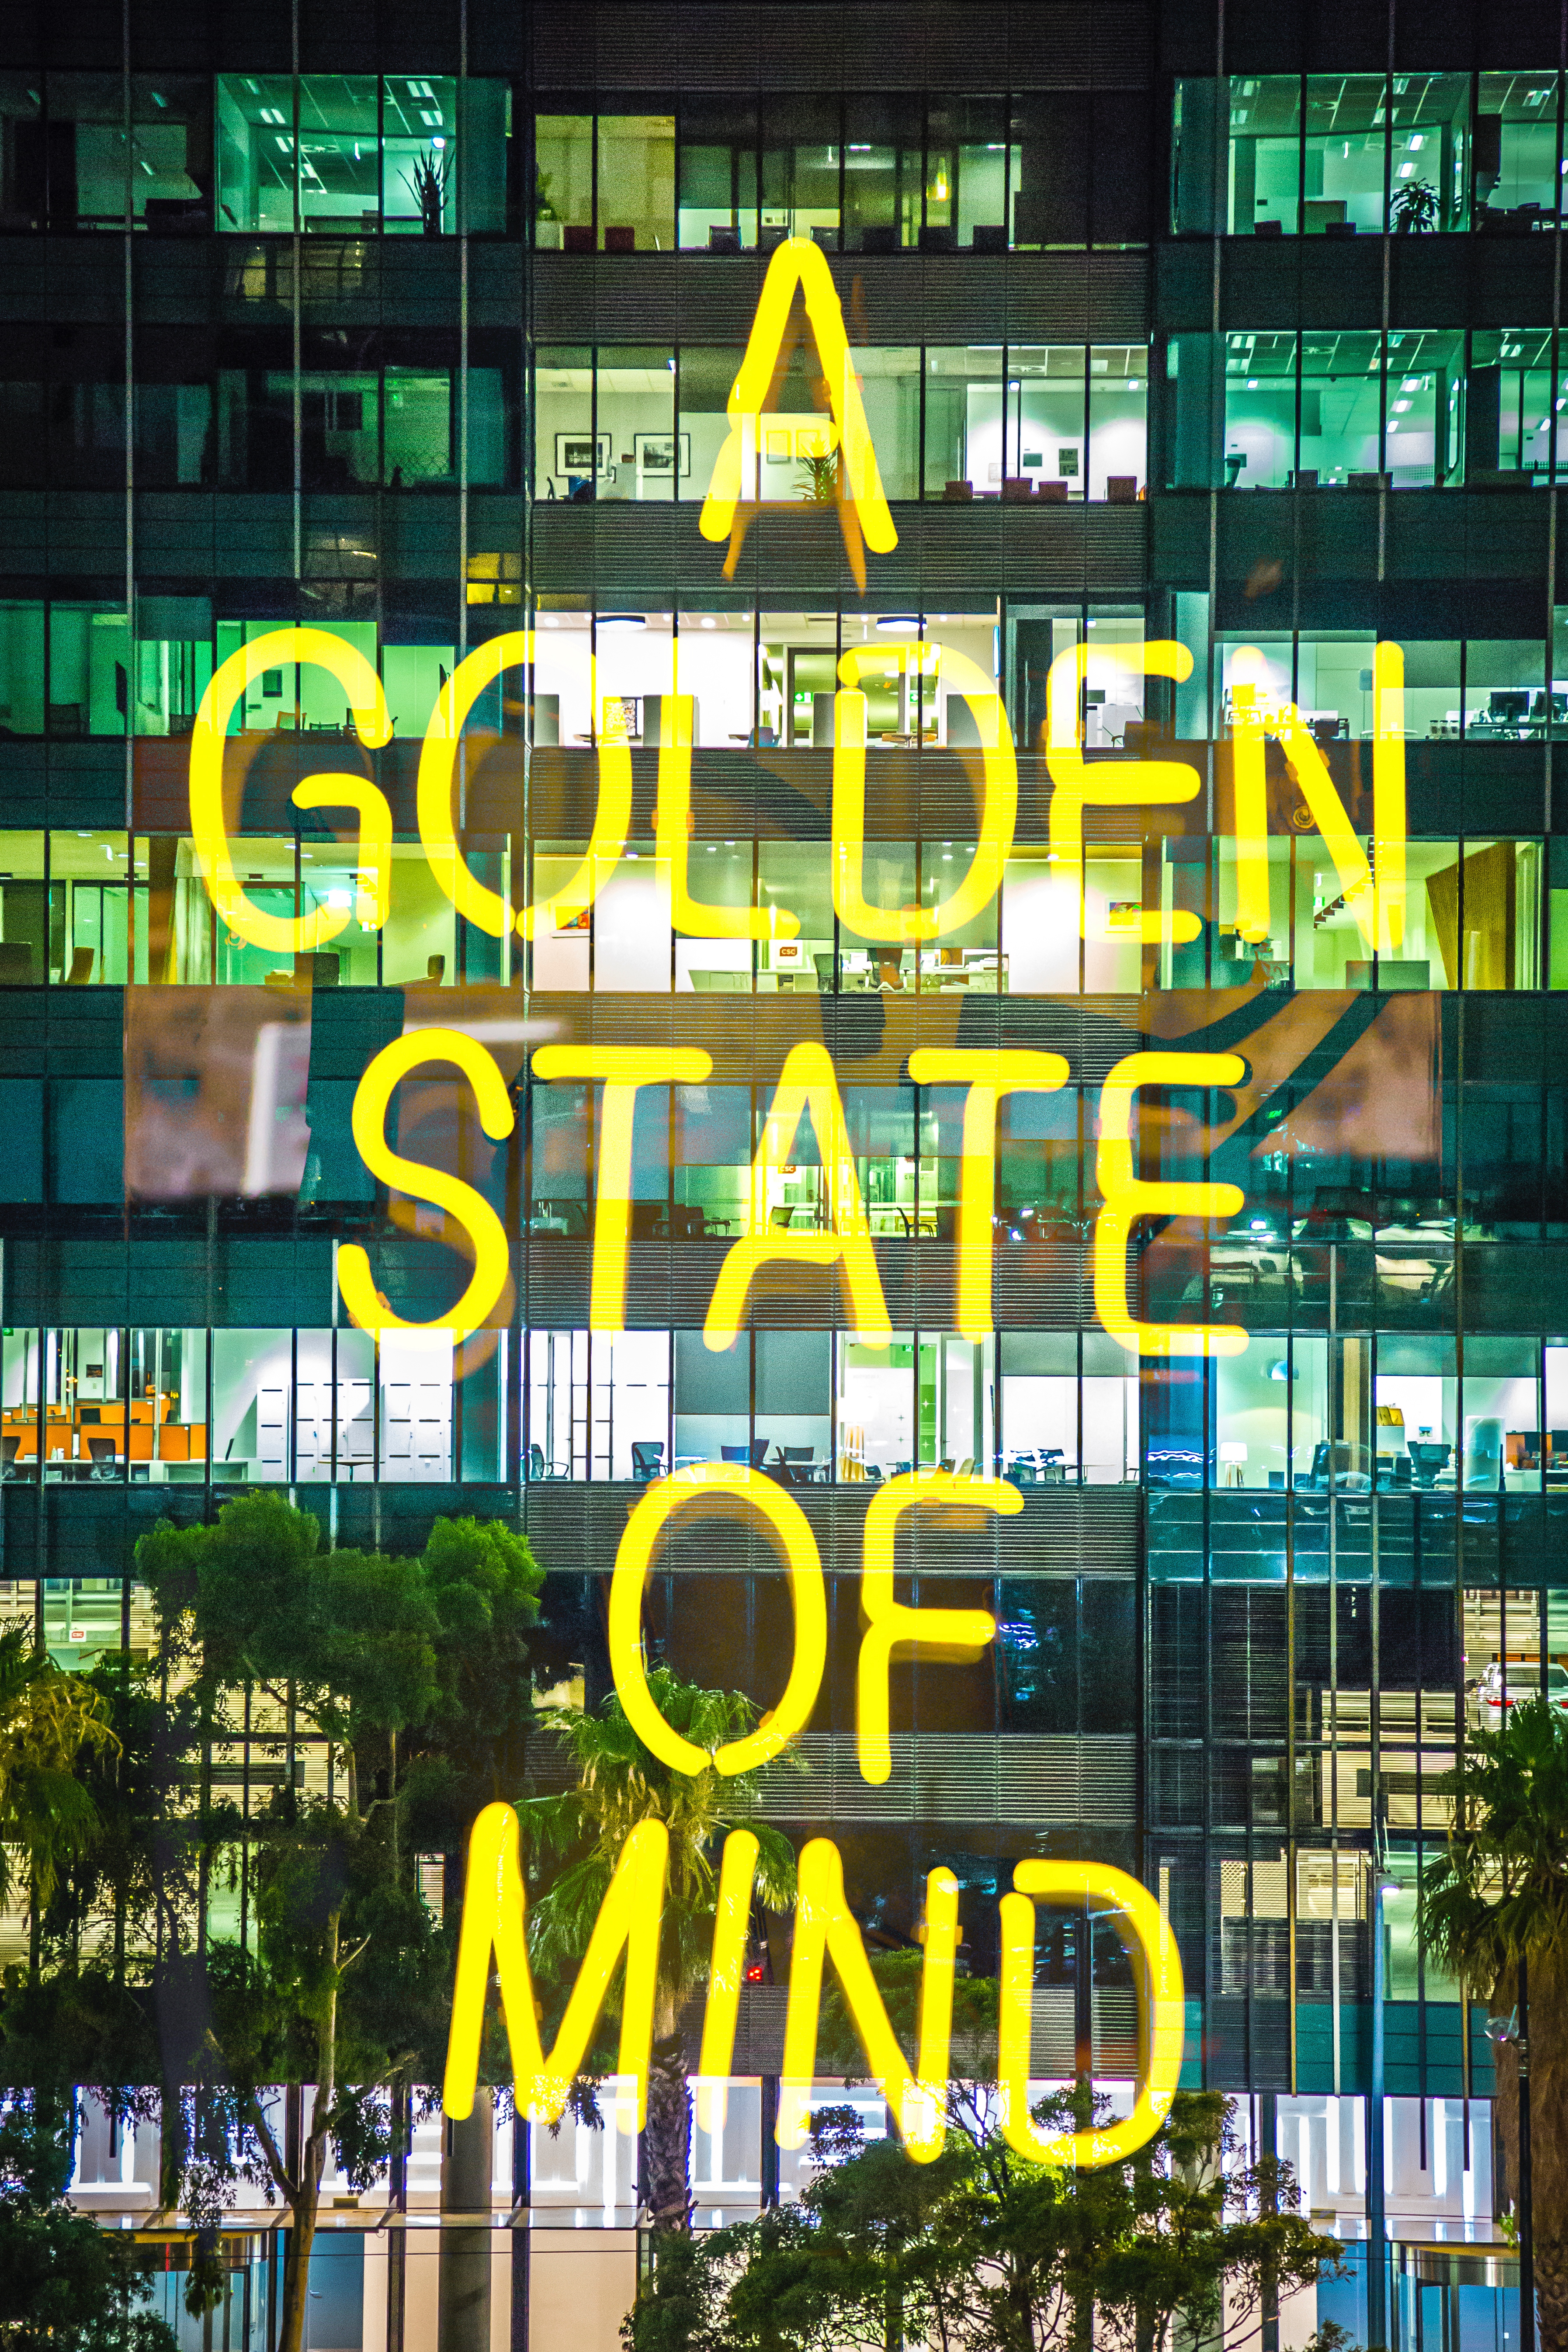
font, text, yellow, architecture, metropolitan area, urban area, facade, building, city, design, metropolis, real estate, tree, tower block, condominium, mixed use, window, graphics, graphic design, glass